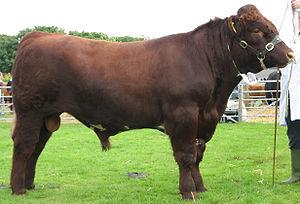
La limousine est une race bovine française rustique originaire du Limousin, qui est principalement vouée à la production de viande.
La charolaise est une race bovine française originaire de la région de Charolles en Bourgogne, vouée principalement à la production de viande, dont les individus sont de grand gabarit et de couleur blanche unie tirant parfois vers le crème.